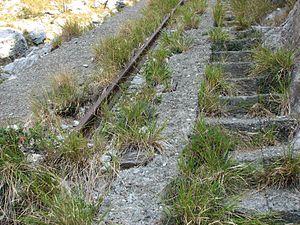
La lizza di Piastreta est le nom d'une via di lizza mécanisée en 1922 dans les Alpes apuanes.